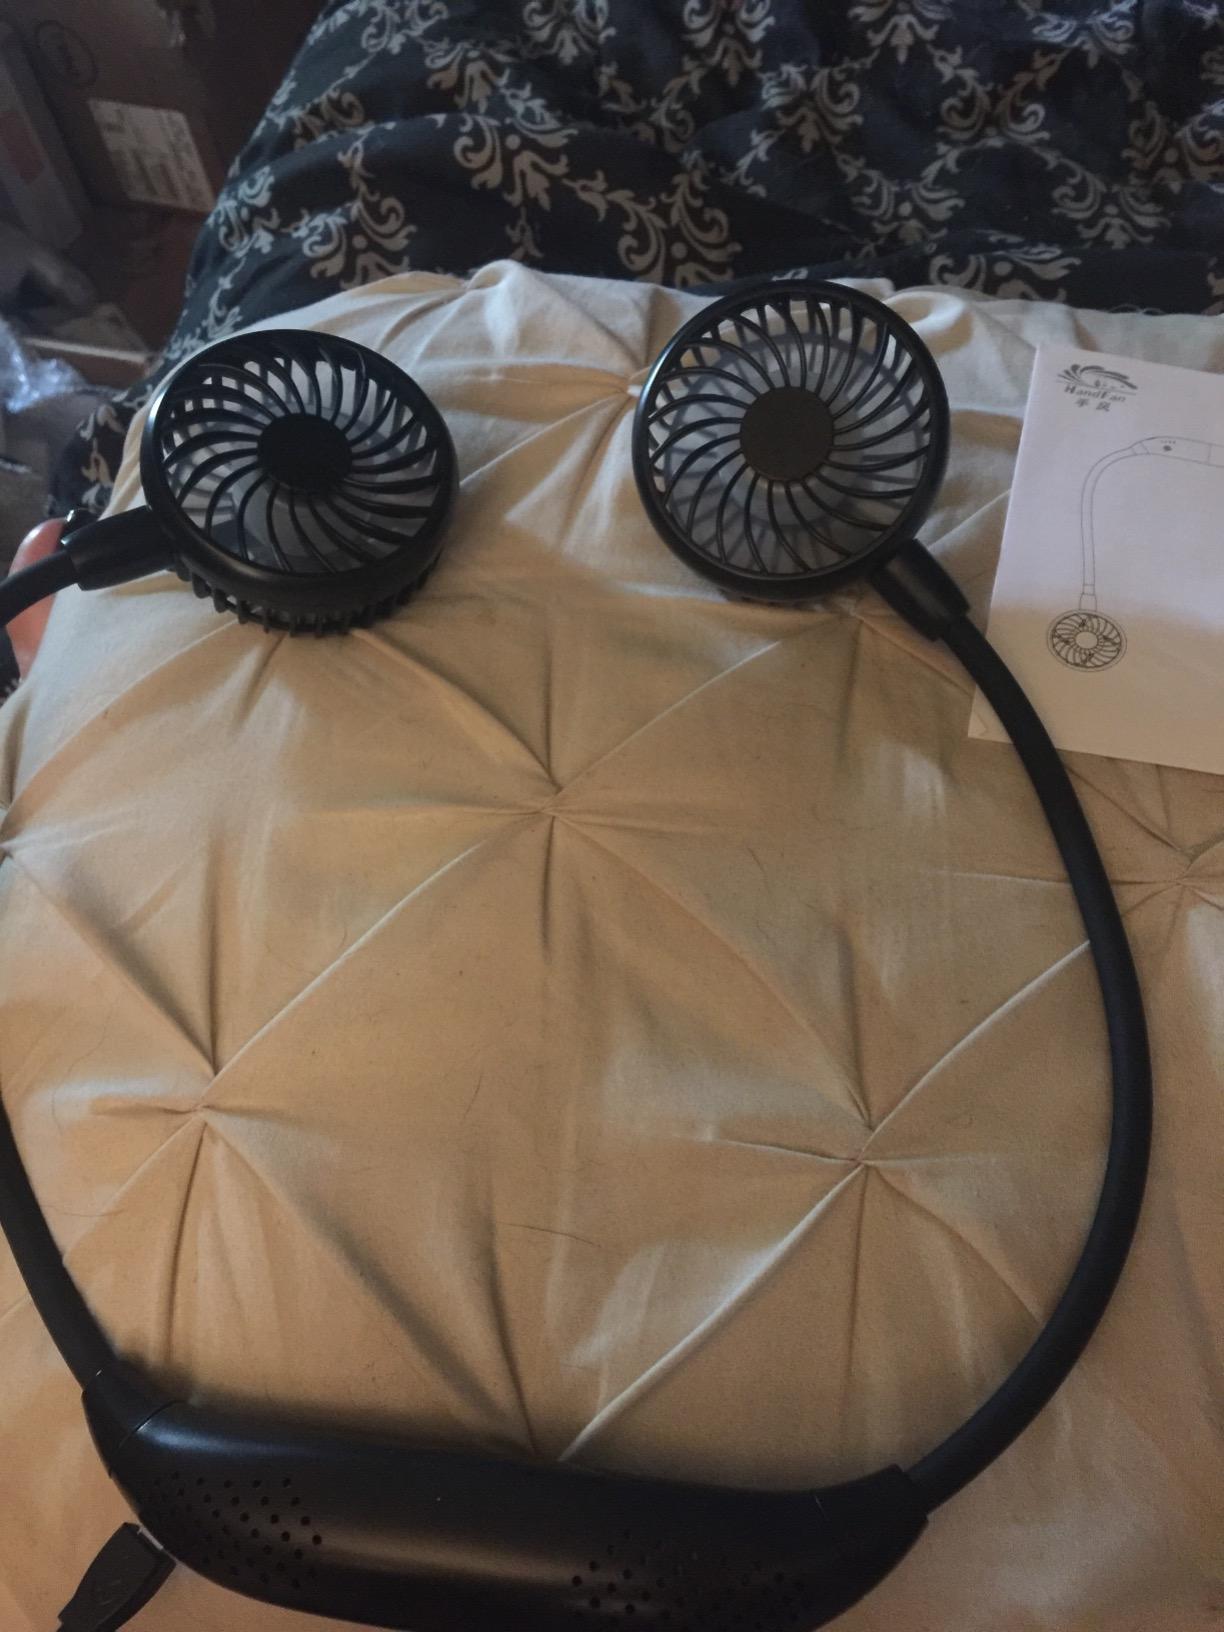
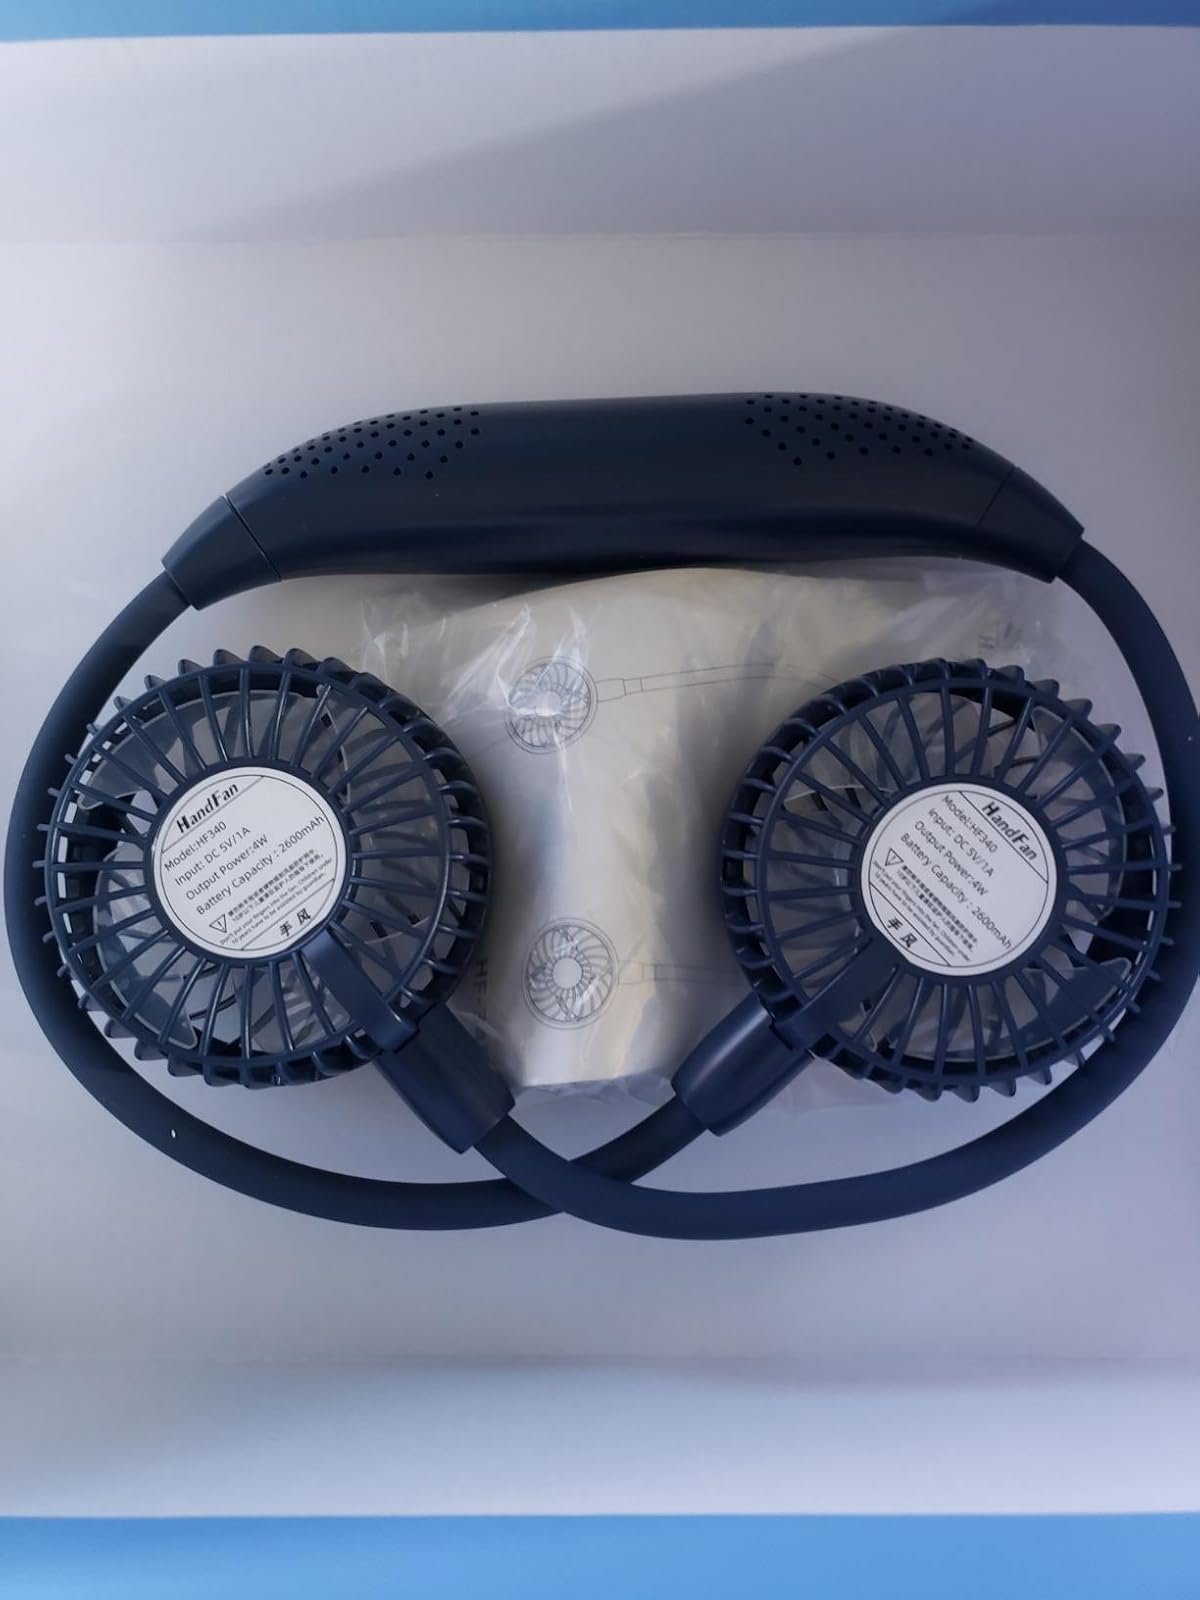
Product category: fan
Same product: no